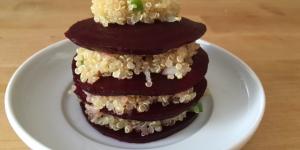
ensalada de remolacha y quinoa